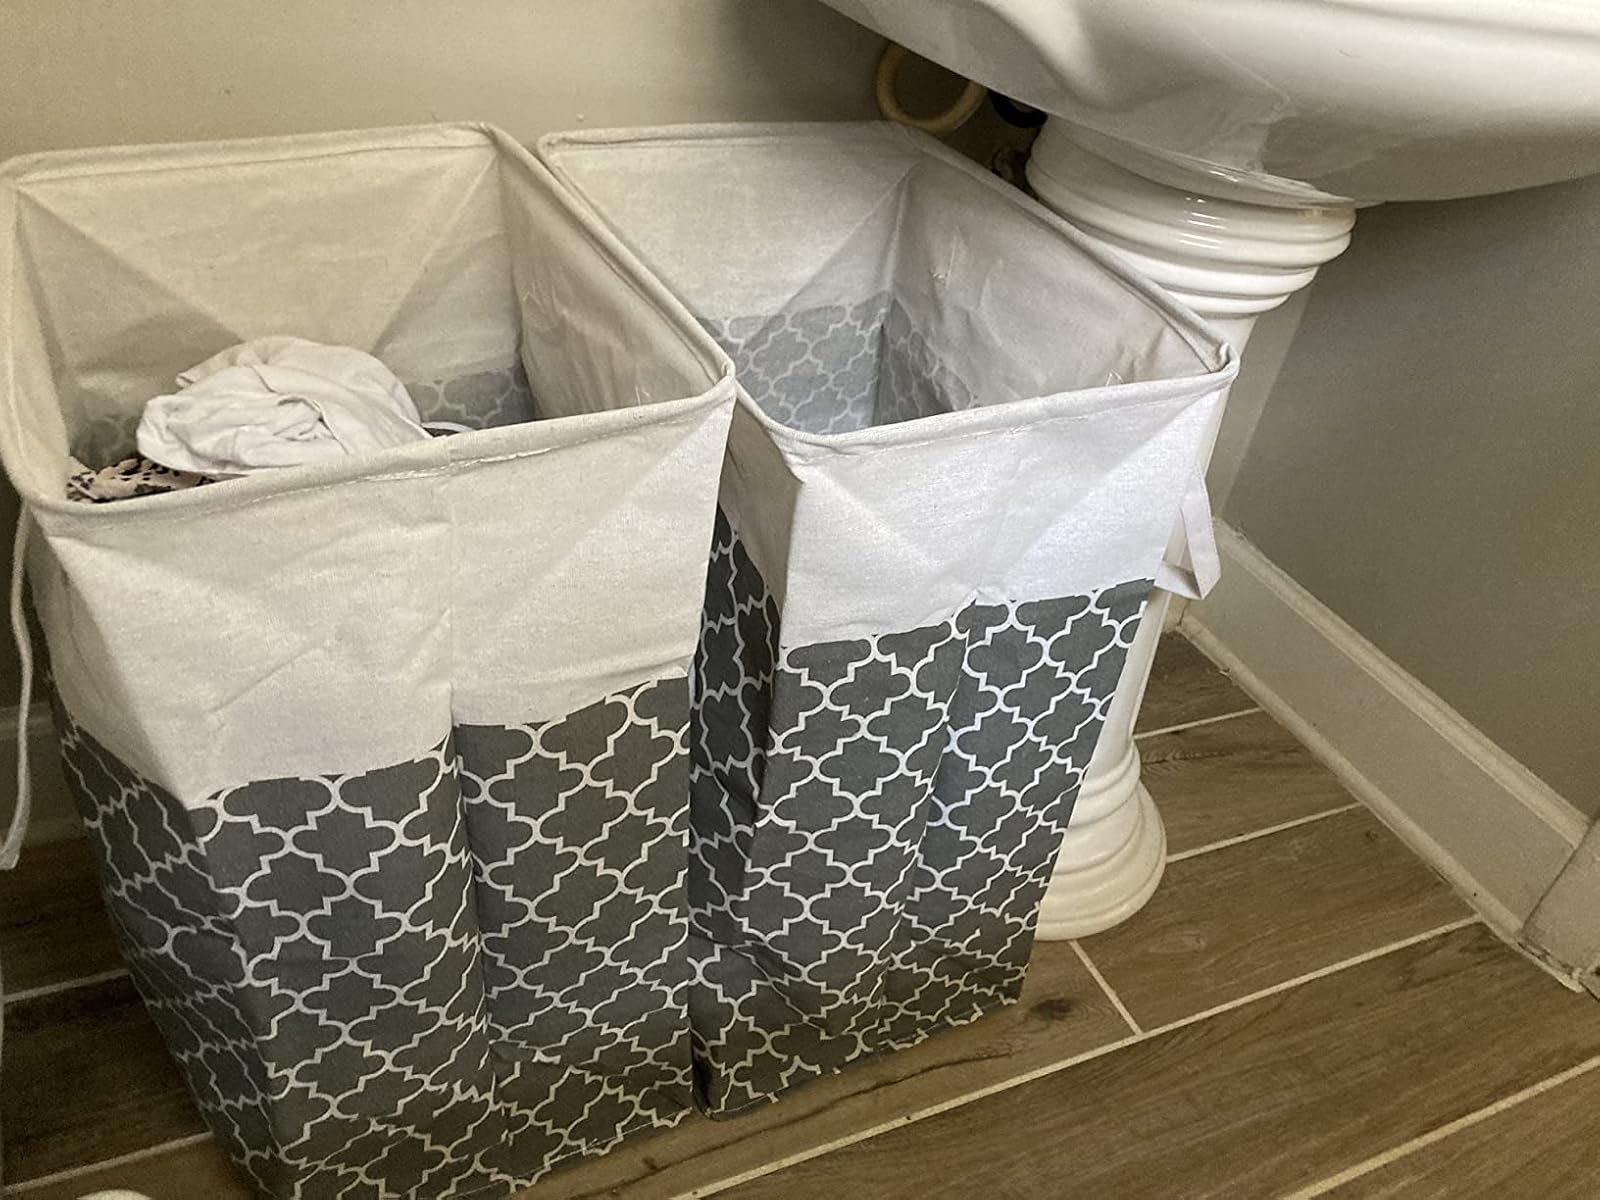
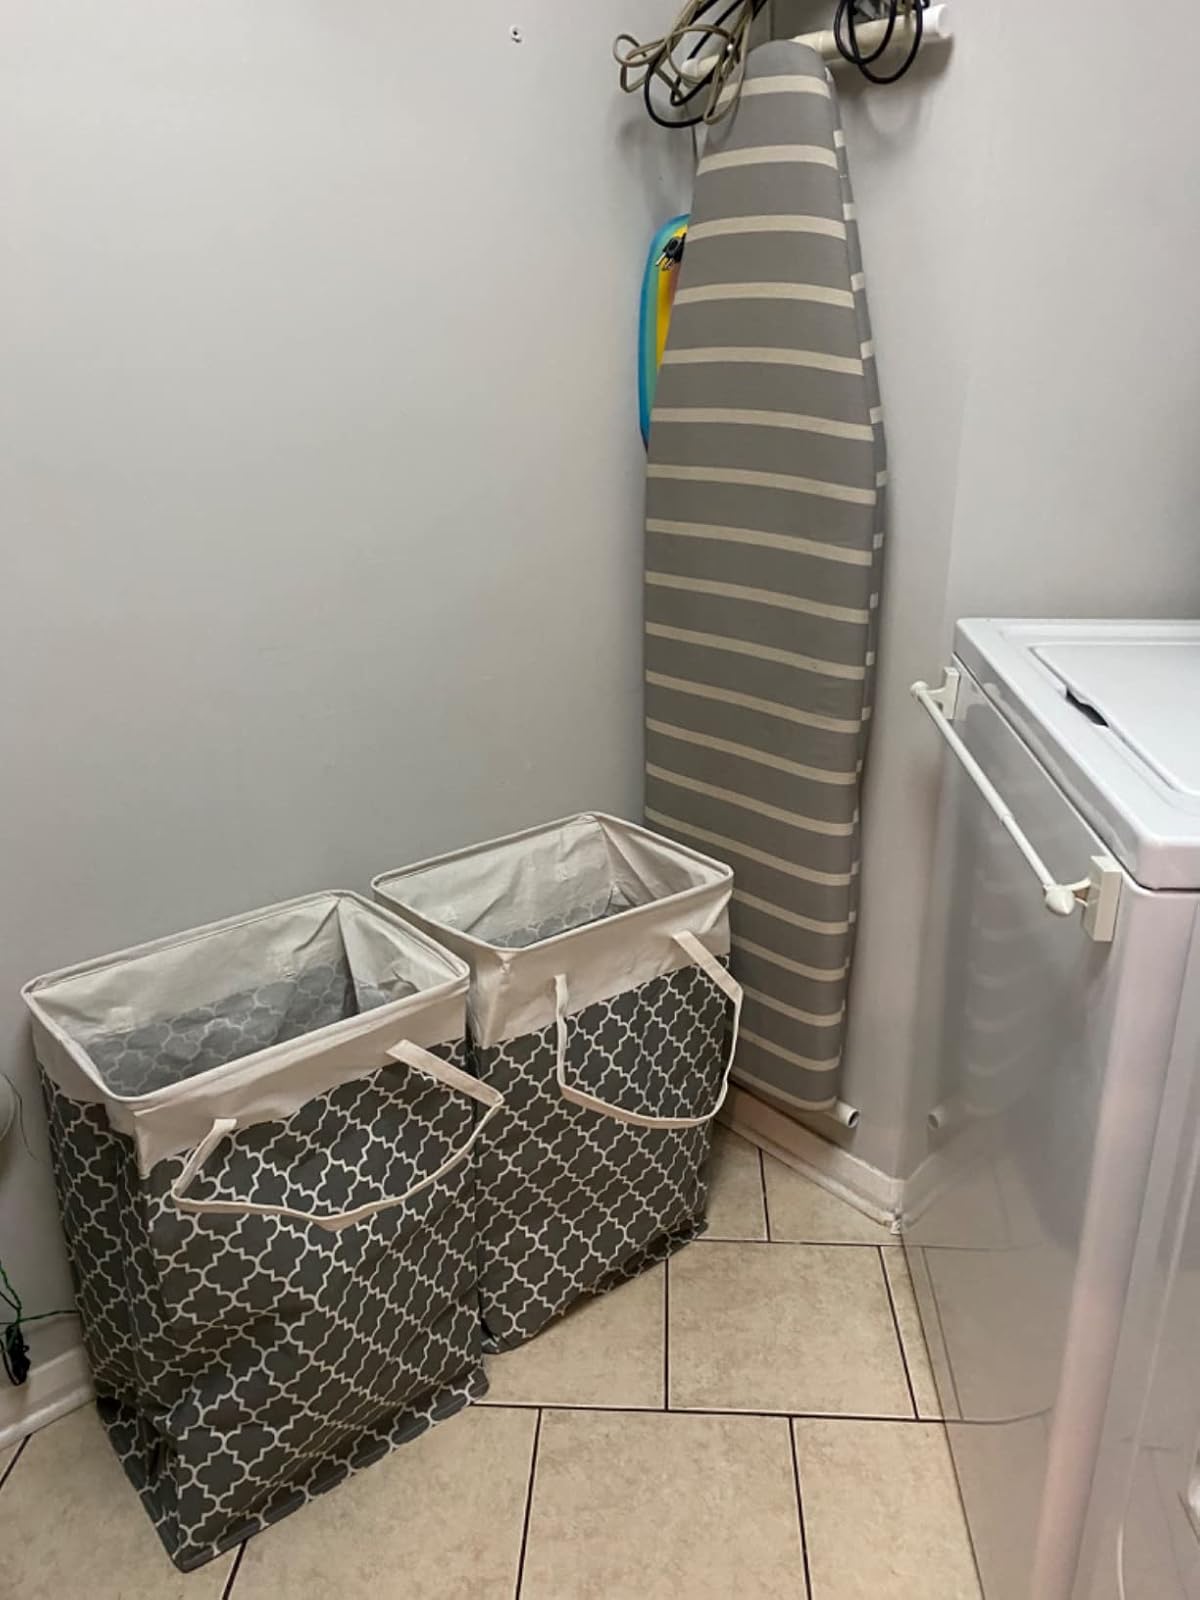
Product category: items_hamper
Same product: yes